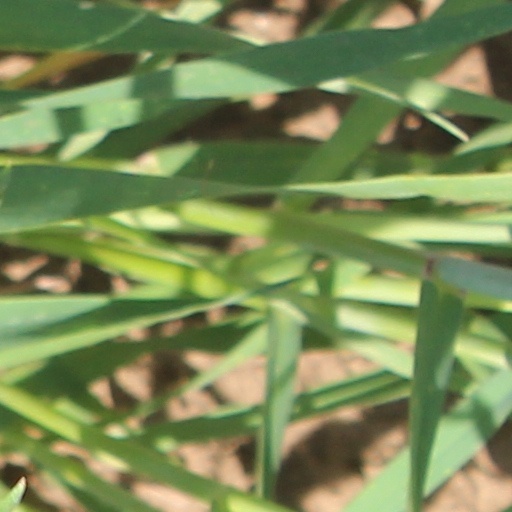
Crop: wheat